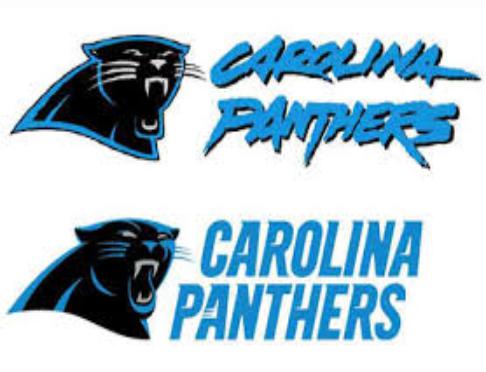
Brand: Carolina-2
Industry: Others